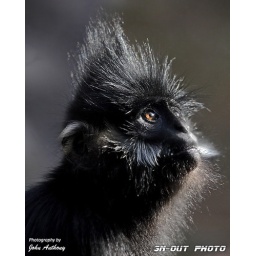
A black monkey staring off with a shimmer in his eye.